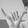
ASL letter: Y